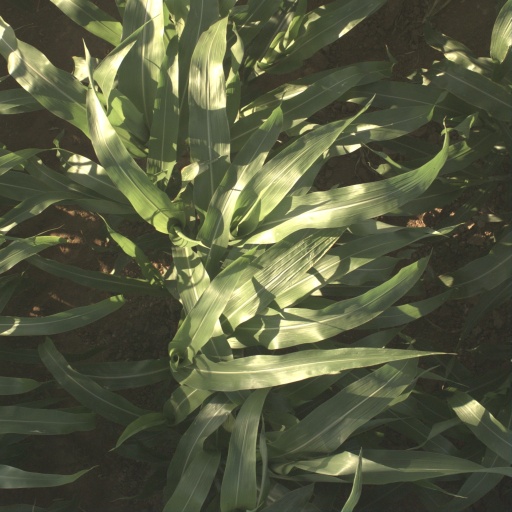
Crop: sorghum